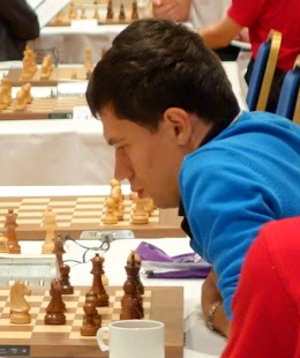
Evgueni Vladimirovitch Alekseïev, né le 28 novembre 1985 à Pouchkine, est un grand maître international russe du jeu d'échecs.